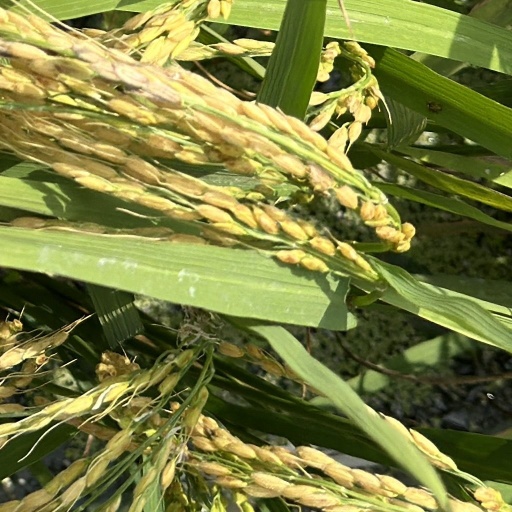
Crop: rice